Kimberly Arcand

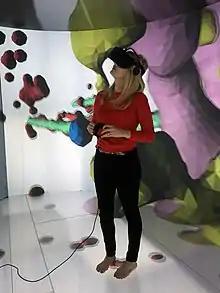
Arcand inside Brown University YURT, or VR CAVE, during testing of the headset and application.

In 2009 Arcand launched "From Earth to the Universe" with UNESCO. She is the visualization coordinator of the Aesthetics and Astronomy image response project at the Center for Astrophysics | Harvard & Smithsonian. The project launched in 2010 and looks at variations in the presentation of color and scale in astronomical images. The team also studies how people respond to images, and the misconceptions that non-experts have when they view them. The project began when Randall, Jeffrey, and Lisa F. Smith realized that the art would provide astrophysicists a more effective way in conveying the results to a much larger audience. The group explored the public perception of astronomical pictures using a survey linked to the NASA Astronomical Picture of the Day site.